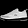
Label: Sneaker